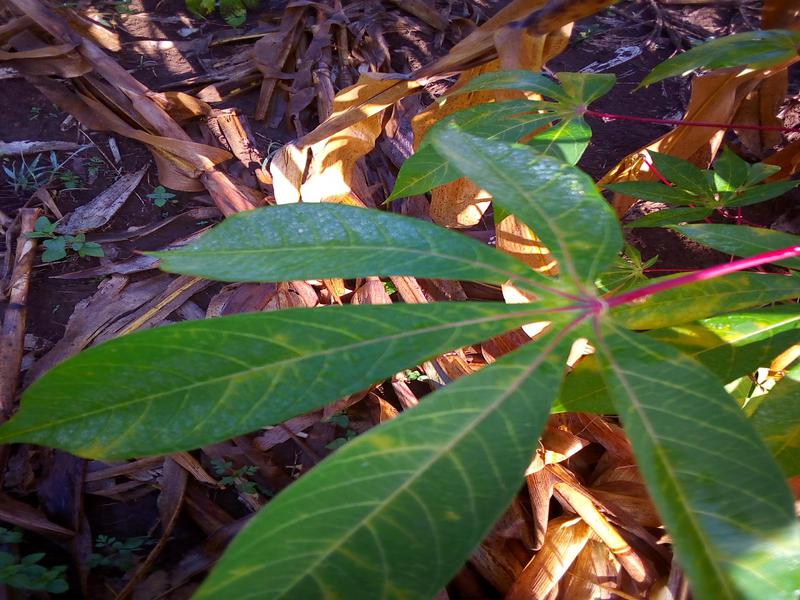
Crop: cassava
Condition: brown_streak_disease